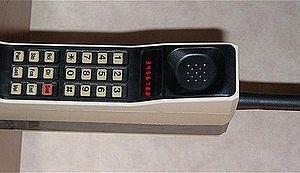
Scream /skɹim/, ou Frissons au Québec, est un film d'horreur américain réalisé par Wes Craven, écrit par Kevin Williamson et sorti en 1996. Il fait partie de la tétralogie Scream, dont il est l'opus initial.